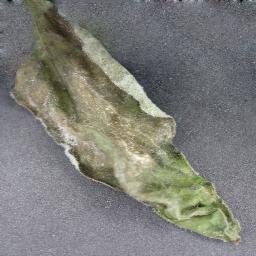
Label: Tomato___Late_blight